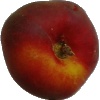
Label: Nectarine Flat 1